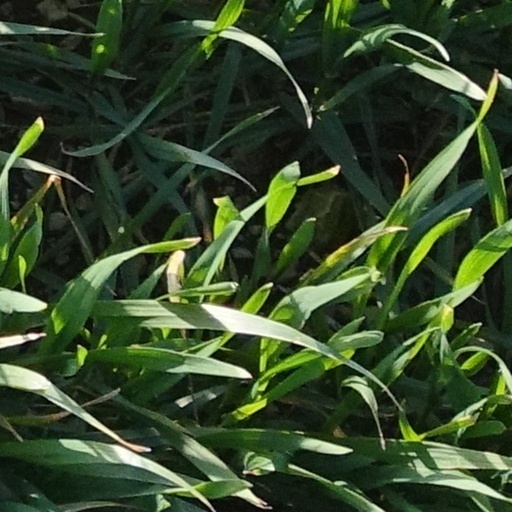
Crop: wheat